Engelbert B. Born House

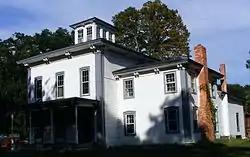

The Engelbert B. Born House is a private house located at 128 Hill Street in Allegan, Michigan. It was added to the National Register of Historic Places in 1987.